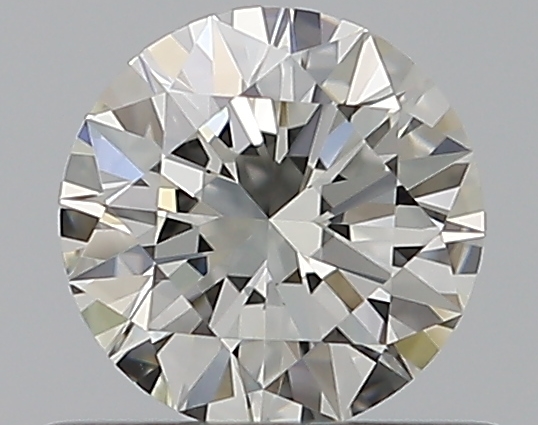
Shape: round
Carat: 0.5
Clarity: VS1
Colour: I
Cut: EX
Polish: EX
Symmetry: EX
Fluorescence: N
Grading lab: GIA
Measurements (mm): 5.13 x 5.14 x 3.1